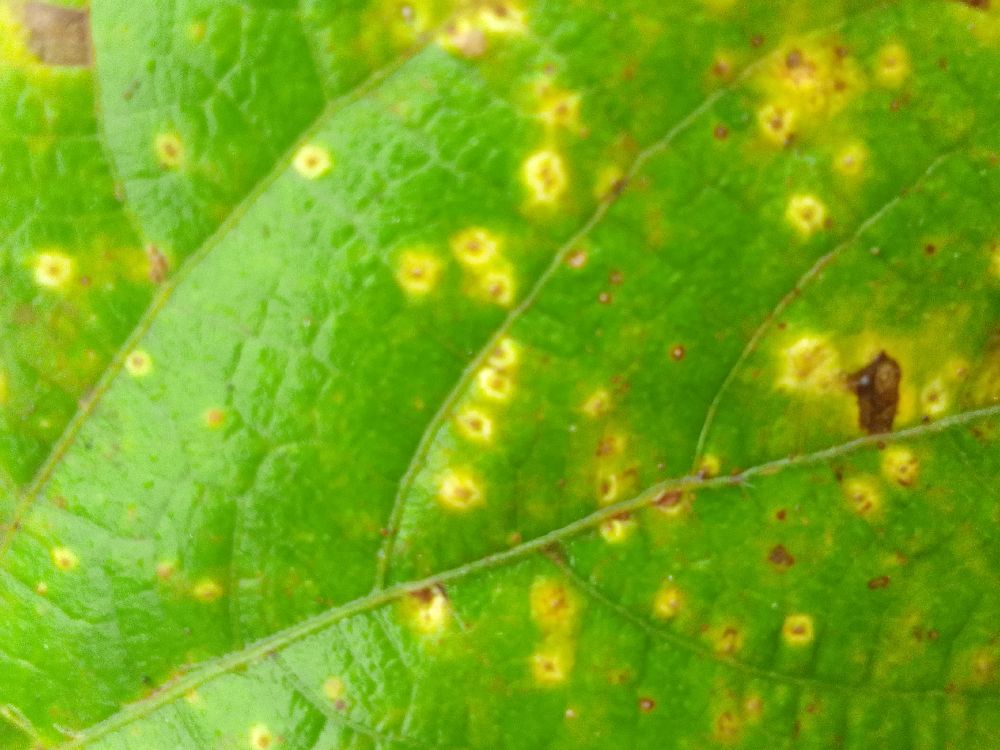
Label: rust